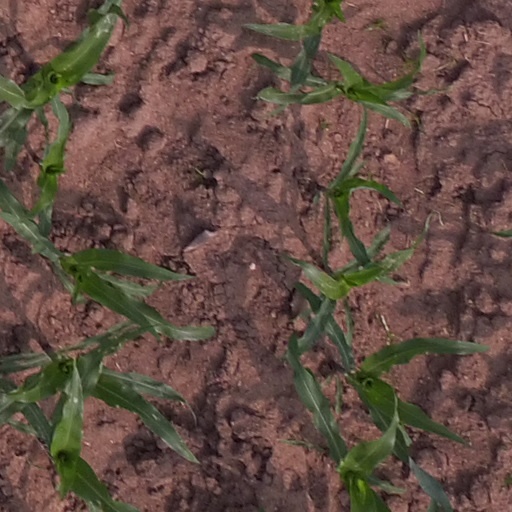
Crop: maize; corn